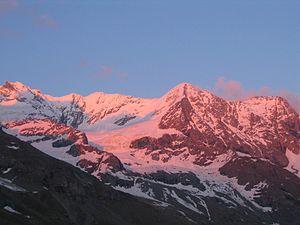
Le dôme des Platières est un sommet de la partie septentrionale du massif de la Vanoise, dans les Alpes françaises, dans le département de la Savoie. Il se situe dans le prolongement sud de la crête partant du mont Pourri et passant par le dôme de la Sache.
Le dôme de la Sache est un sommet de la partie septentrionale du massif de la Vanoise, dans les Alpes françaises, dans le département de la Savoie. Il se situe dans le prolongement sud de la crête partant du mont Pourri.
La réserve naturelle nationale de Tignes-Champagny est une réserve naturelle nationale se trouvant en Haute Tarentaise. Créé en 1963, elle est la seconde plus ancienne réserve naturelle de France après celle du lac Luitel et complète le territoire du Parc national de la Vanoise. D'une surface de 1 321 ha, elle protège des milieux alpins : pelouses, lacs et éboulis.